Songs of Experience (U2 album)

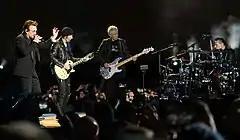
In May 2017, U2 began performing "The Little Things That Give You Away" during the Joshua Tree Tour 2017, making it the first new song from the album that they debuted.

In an April 2017 cover story for "Mojo", Clayton said there were 15 or 16 songs that were contenders for the album, which they still hoped to whittle down to 12. The story mentioned new songs titled "The Showman", "Summer of Love", and "The Best Thing About You Is Me". After embarking on the Joshua Tree Tour 2017 in May 2017, U2 debuted "The Little Things That Give You Away" live. During an interview with "Hot Press" on the second date of the tour, Bono mentioned a new song entitled "American Soul". Later that month, when asked about "Songs of Experience", Bono remained non-committal on a release date, saying, "I thought it was done last year." He admitted that spending additional time working on the album had improved it, but said that "if you left it to Edge he'd still be remixing it next year." He later said that by putting the finishing touches on the album while touring, the music was imbued with a directness that would have been missing if they had been working in the studio non-stop for three years.